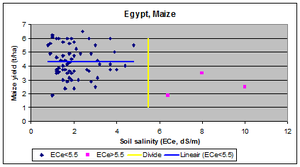
Le contrôle de la salinité permet de préserver le potentiel d'un sol, essentiellement en vue de son exploitation agricole. De façon préventive, il permet de limiter la dégradation par excès de phosphates et de restaurer des sols déjà saturés en engrais. On parle aussi d'amélioration, de remédiation ou de récupération des sols.